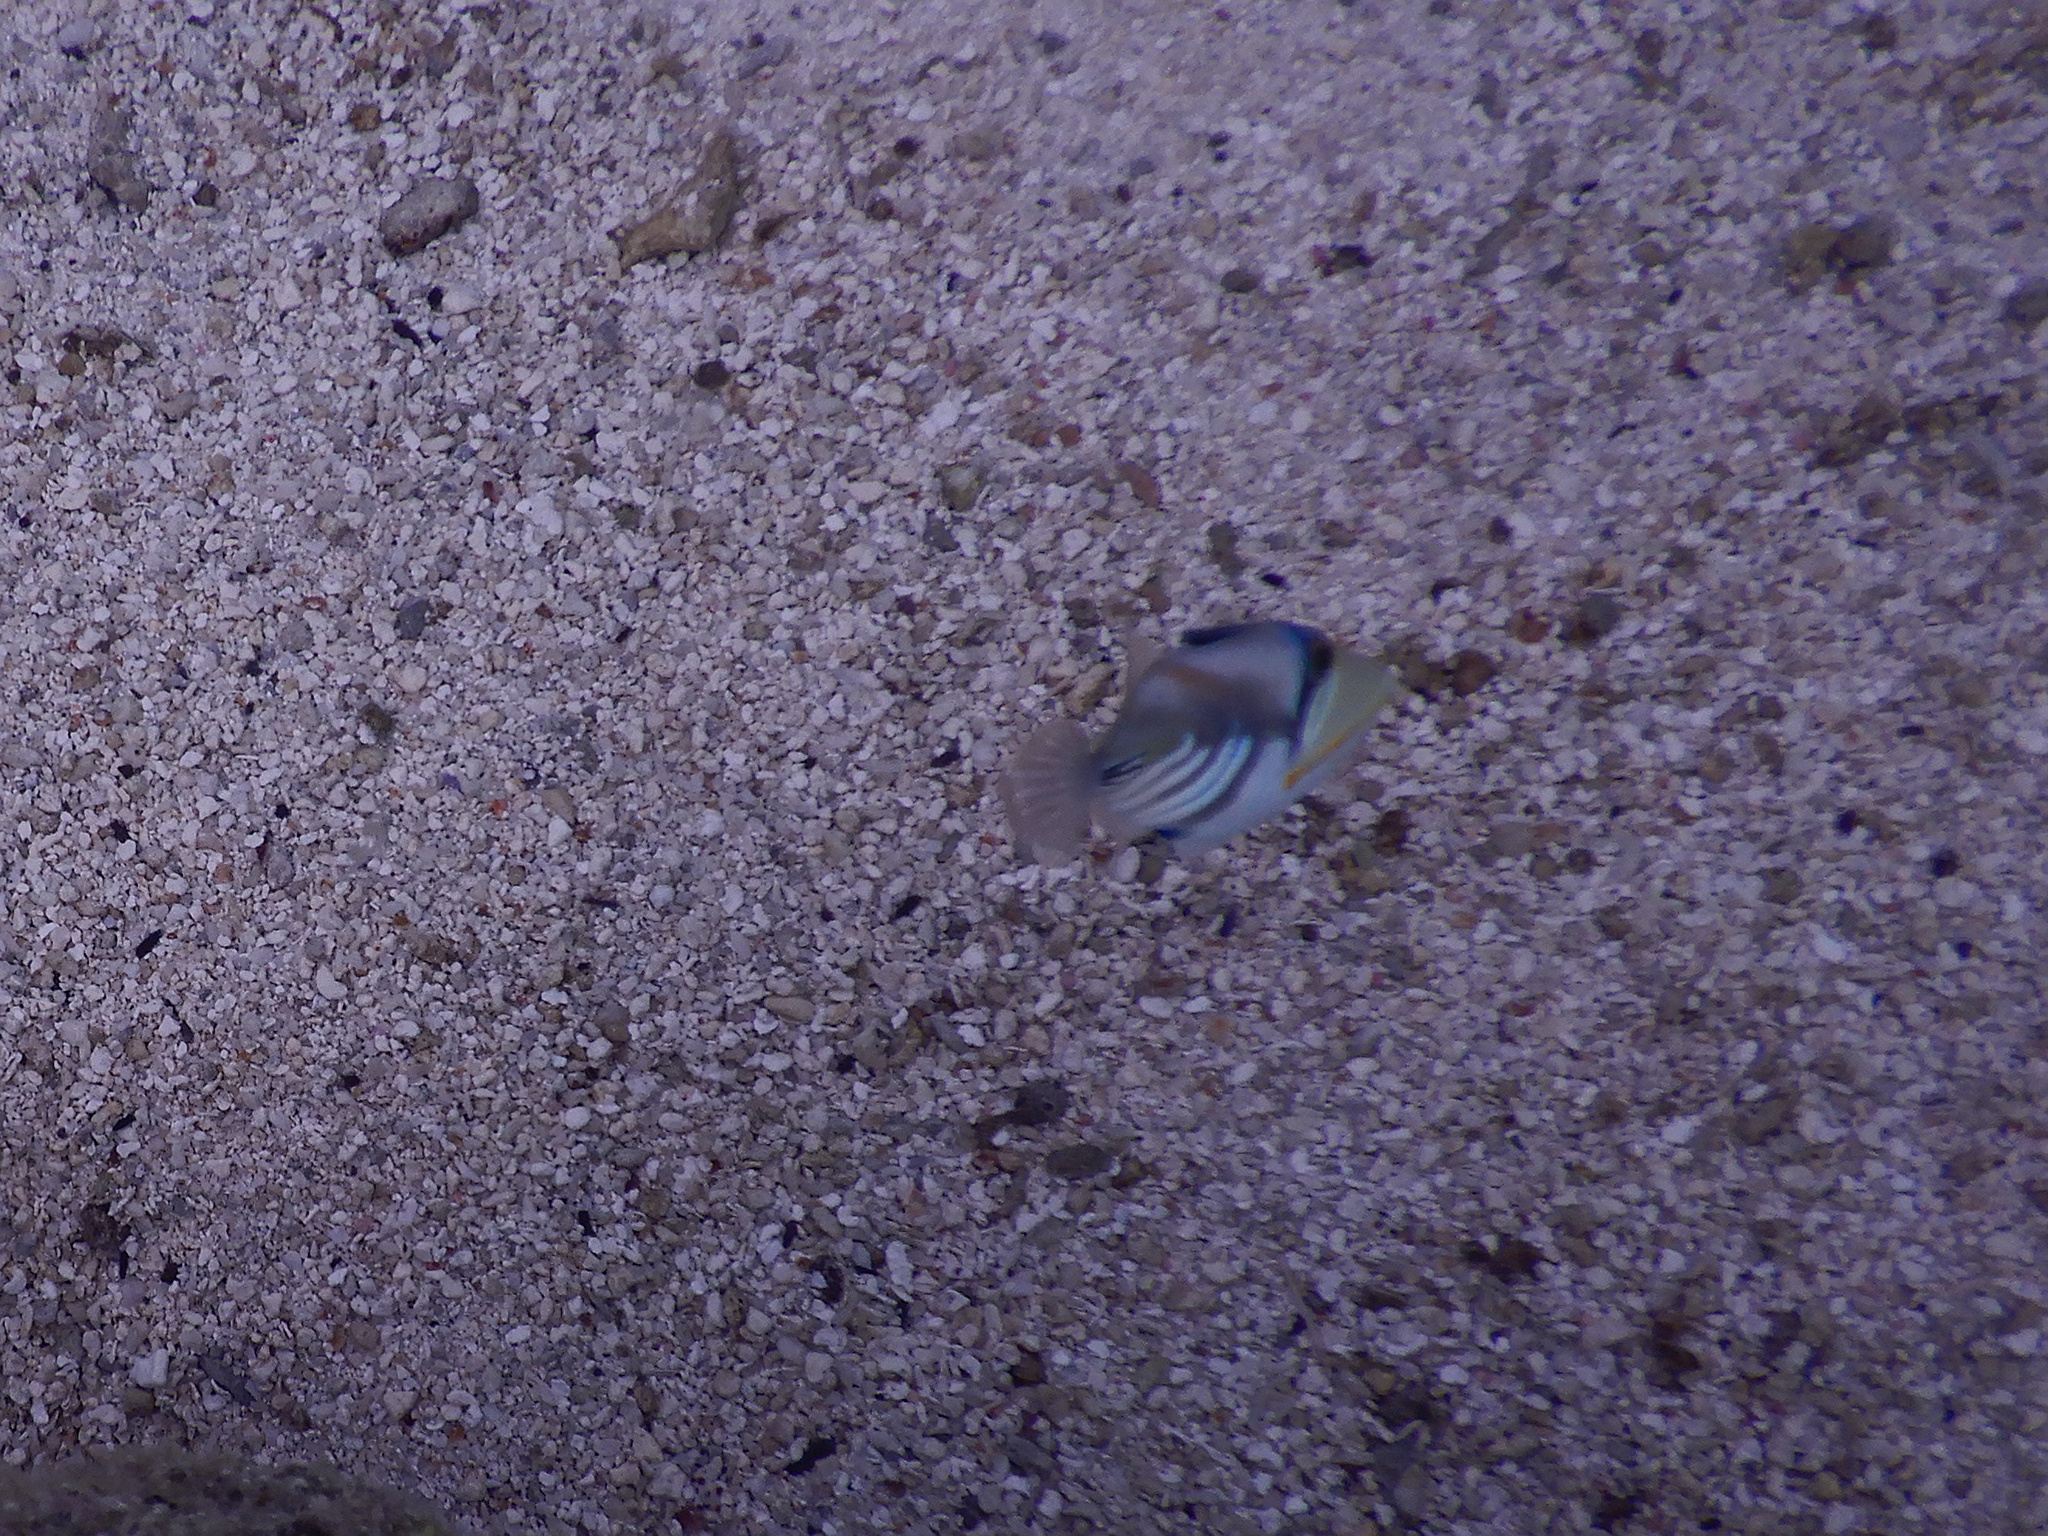
Rhinecanthus aculeatus (Lagoon Triggerfish)